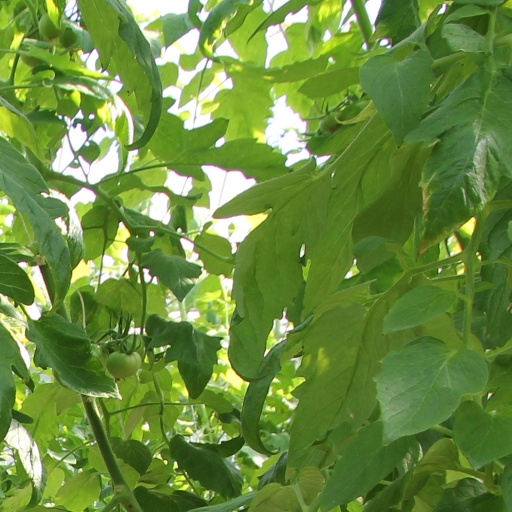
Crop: tomato